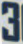
Number: 3